Danish Defence

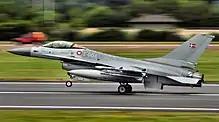
A RDAF F-16AM

The Home Guard is voluntary service responsible for defence of the country, but has since 2008 also supported the army, in Afghanistan and Kosovo.